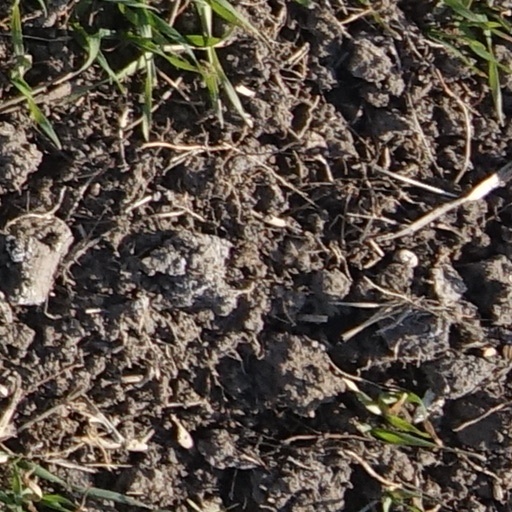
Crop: wheat